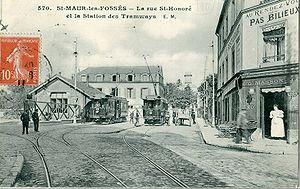
Saint-Maur-des-Fossés est une commune française située dans le département du Val-de-Marne, en région Île-de-France.
La Compagnie des tramways de Saint-Maur des Fossés, dite TSM, était une ancienne compagnie qui exploita de 1894 à 1899 un des premiers réseaux de tramways mécaniques dans la banlieue est de Paris. La première ligne des TSM relia le pont de Charenton à la Varenne-Saint-Hilaire à partir de mars 1894. Cette compagnie fut intégrée en 1899 à la Compagnie des tramways de l'Est parisien.
Le bigophone ou bigotphone est un instrument de musique carnavalesque, d'aspect décoratif, très bruyant, populaire, bon marché et facile à fabriquer.
La Compagnie des tramways de l'Est parisien exploitait entre 1900 et 1921 un réseau de tramways électriques à l'est de Paris.